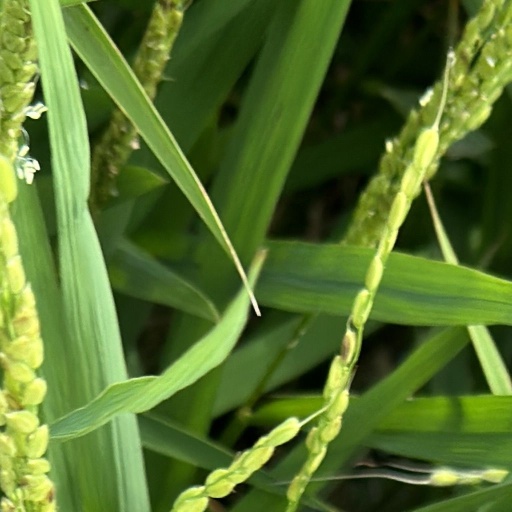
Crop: rice